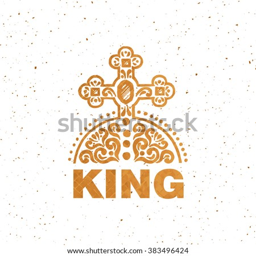
king logotype , badge and icon .